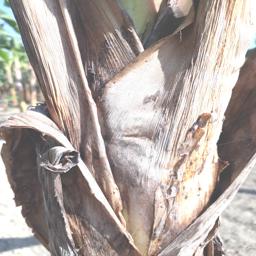
Label: BACTERIAL SOFT ROT